Erfurt–Leipzig/Halle high-speed railway

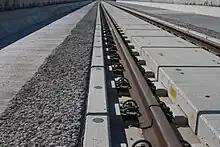
Slab track roadway for rescue vehicles

The line is subject to the Technical Specification for Interoperability as part of the trans-European high-speed railway network.